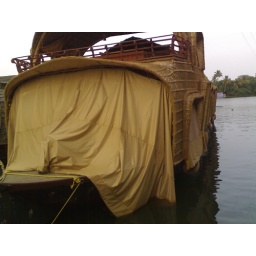
a house boat in alleppey